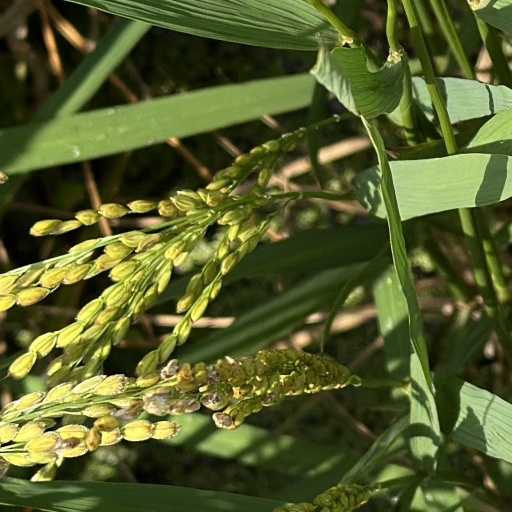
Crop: rice